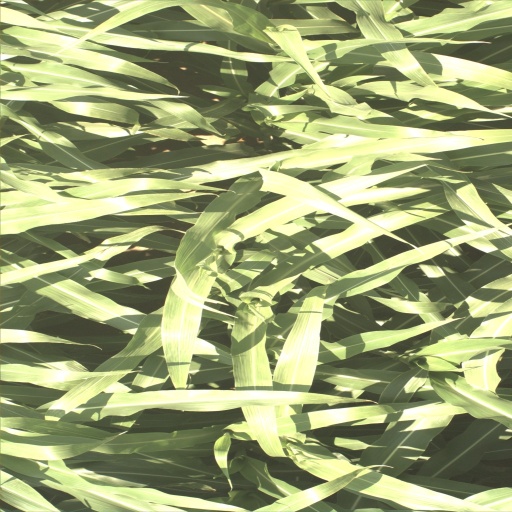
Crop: sorghum